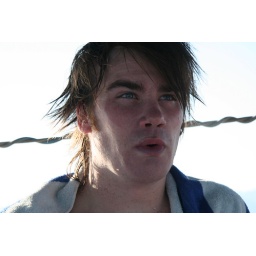
Snorkling trip in glass boat from Naama Bay with Sun and fun